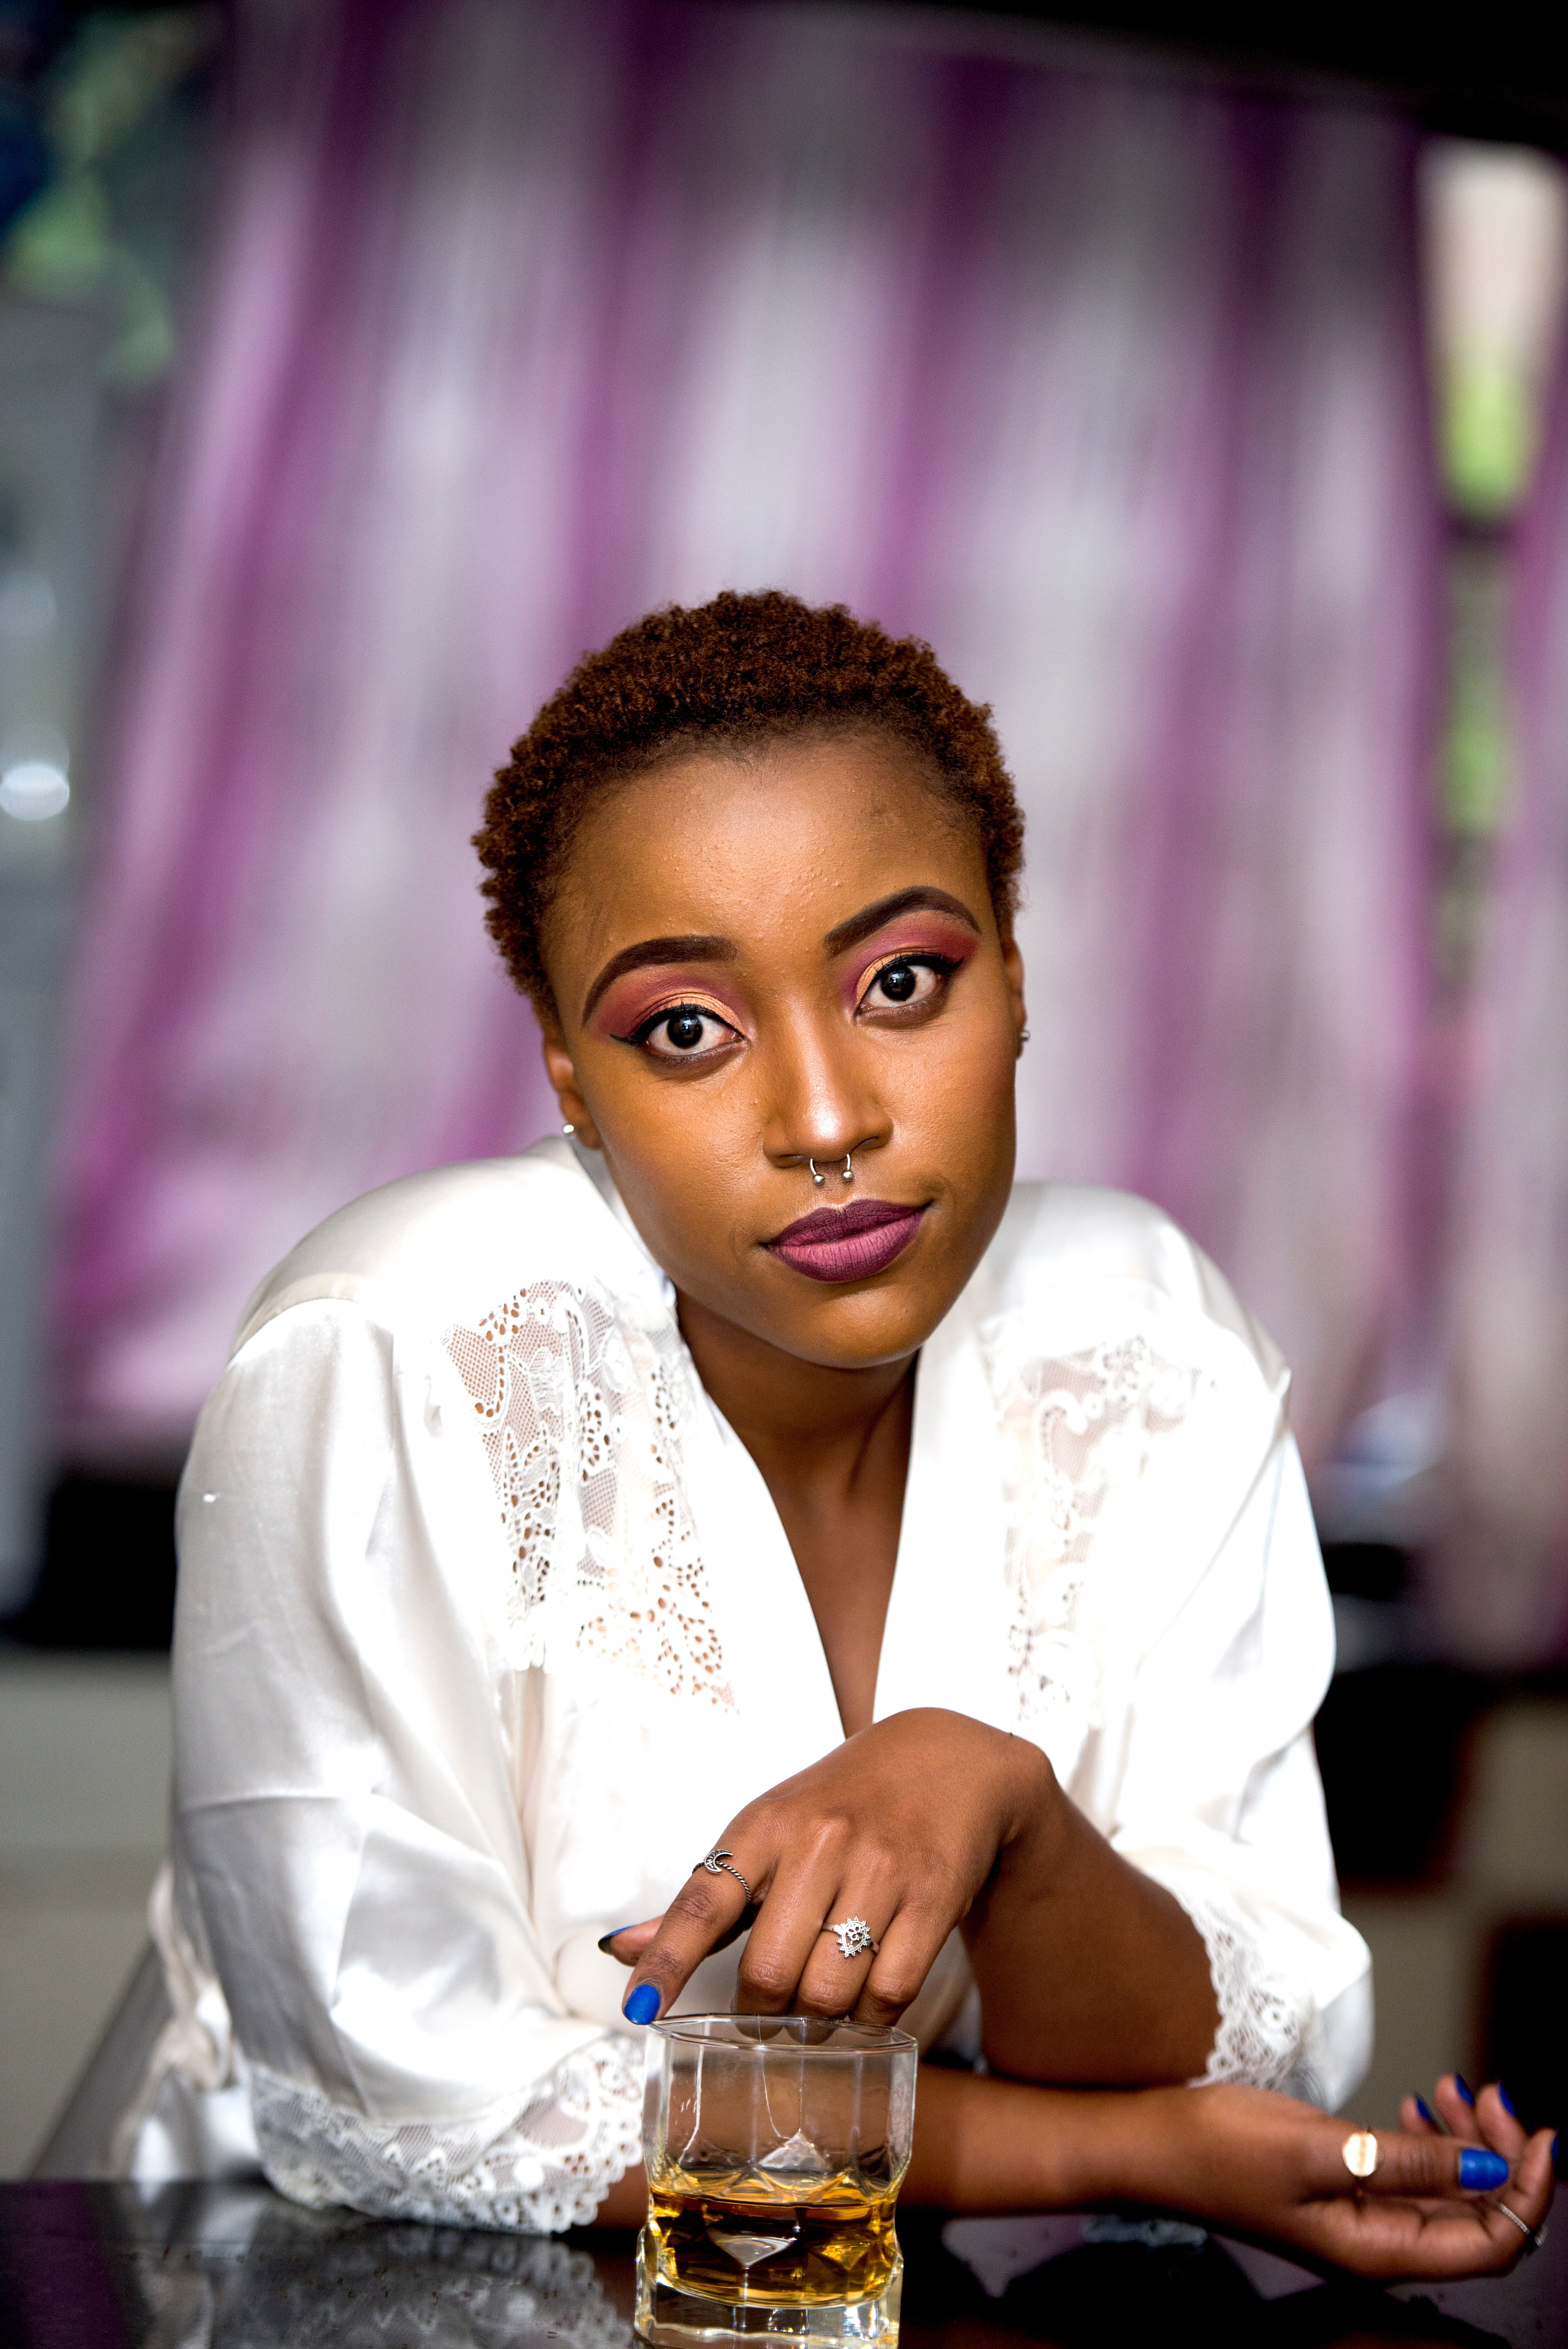
smile